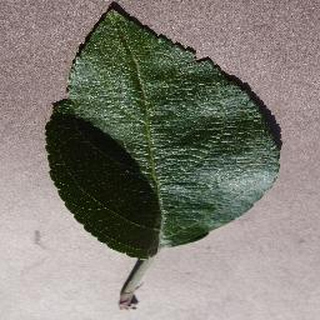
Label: healthy_apple